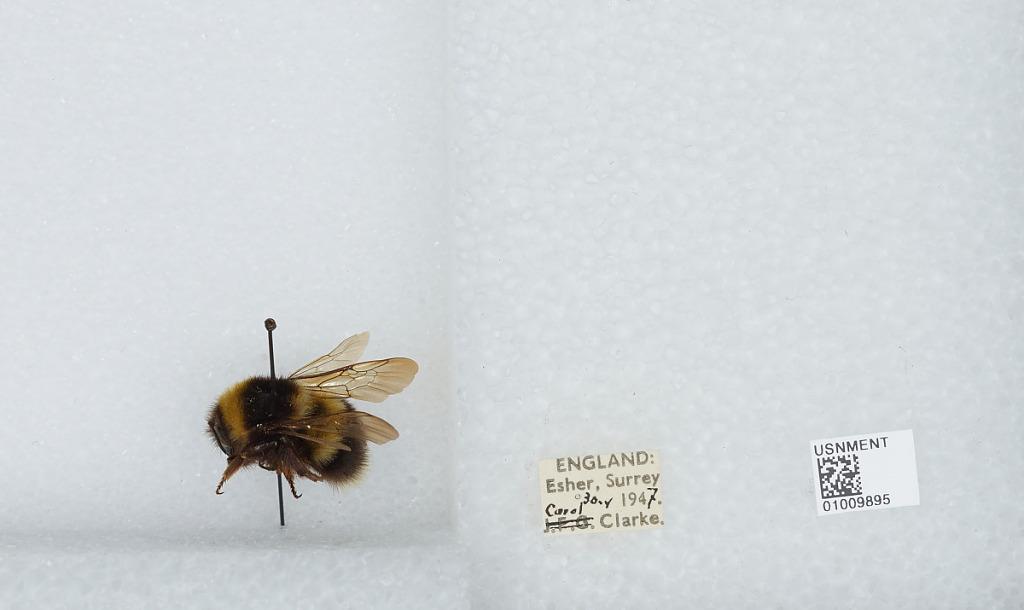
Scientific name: Bombus (Megabombus) hortorum (Linnaeus)
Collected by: C. Clarke
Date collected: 1947-5-30
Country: United Kingdom
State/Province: England
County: Surrey
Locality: Esher, Elmbridge
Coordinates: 51.3691, -0.365